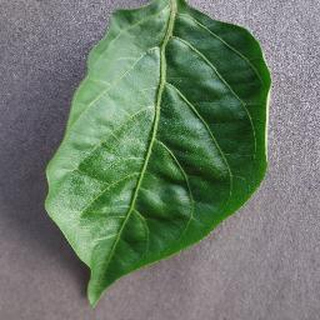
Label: healthy_bell_pepper